Ring a Ring o' Roses

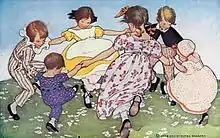
American children playing the game, illustrated by Jessie Willcox Smith in "The Little Mother Goose" (1912)

Variations, corruptions, and adaptations of the rhyme have been noted to exist long before its earliest printed versions. One such variation was recorded as being used in Connecticut in the 1840s. A novel from 1855, "The Old Homestead" by Ann S. Stephens, includes the following version: